Mark 56 Gun Fire Control System

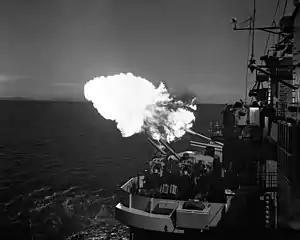
AN/SPG-35 aboard

In the United Kingdom, the MRS-3 (Medium Range System) was developed based on this model. The Type 903 radar tracker was commissioned in 1946 and 1958. The Type 904 radar tracker was also developed as a derivative of the GWS.22 Seacat air defense missile system.